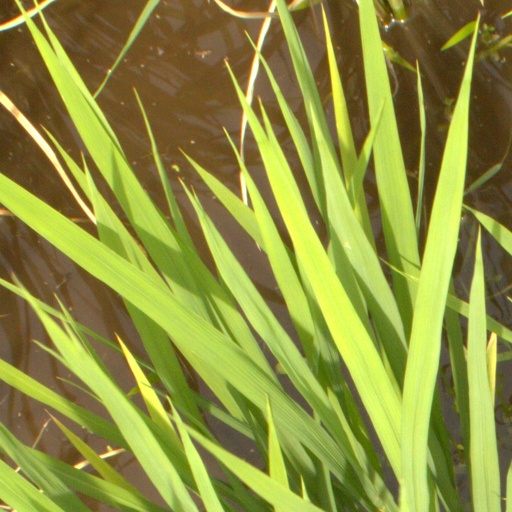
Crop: rice